Kotetsushin Jeeg

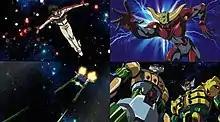
Kotetsu Jeeg

Hiroshi's battle form after he changes to the Jeeg Head part plus the Original Jeeg Parts. It retains the same Weapons as the old series, especially the Earth Parts, Sky Parts, the Mach Drills and the Jeeg Bazooka. In "Super Robot Wars K", the original Koutetsu Jeeg was renamed "Jiigu" (磁偉倶) to avoid confusion with the new Koutetsu Jeeg.